Tamina Snuka

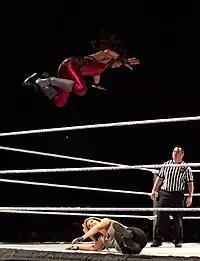
Snuka performing a "Superfly Splash" on Kaitlyn

On April 2, 2011, Tamina, alongside the entire roster of WWE Divas, inducted Sunny into the WWE Hall of Fame. After being drafted to the SmackDown brand as part of the 2011 supplemental draft, Tamina made her "SmackDown" debut as a villain on the May 27 episode of "SmackDown", teaming with Alicia Fox to defeat the team of AJ and Kaitlyn. Tamina would then begin an on-screen relationship with JTG, becoming his valet.